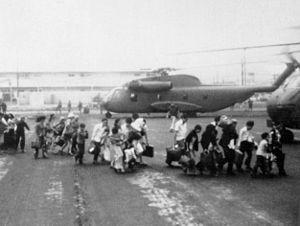
Le Military Assistance Command, Vietnam, était une structure de commandement unifiée pour toutes les forces militaires américaines du Sud-Vietnam pendant la guerre du Viêt Nam.